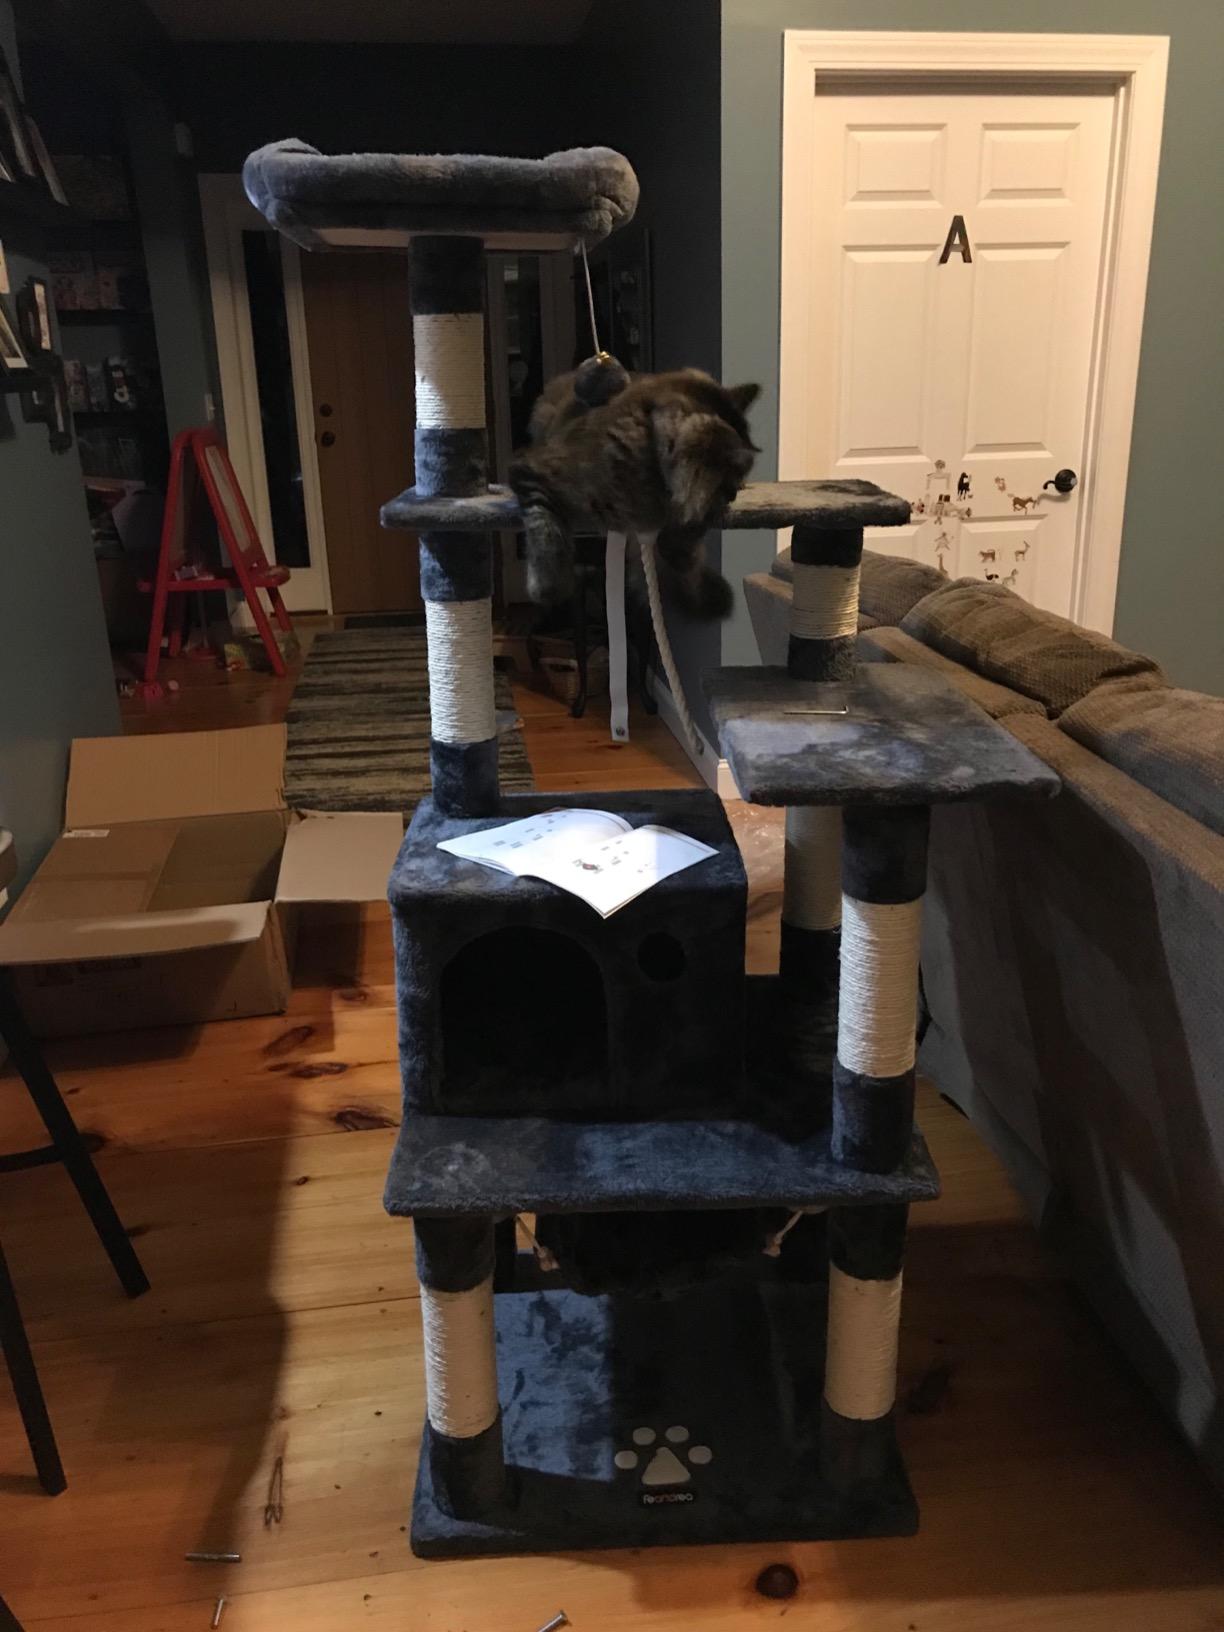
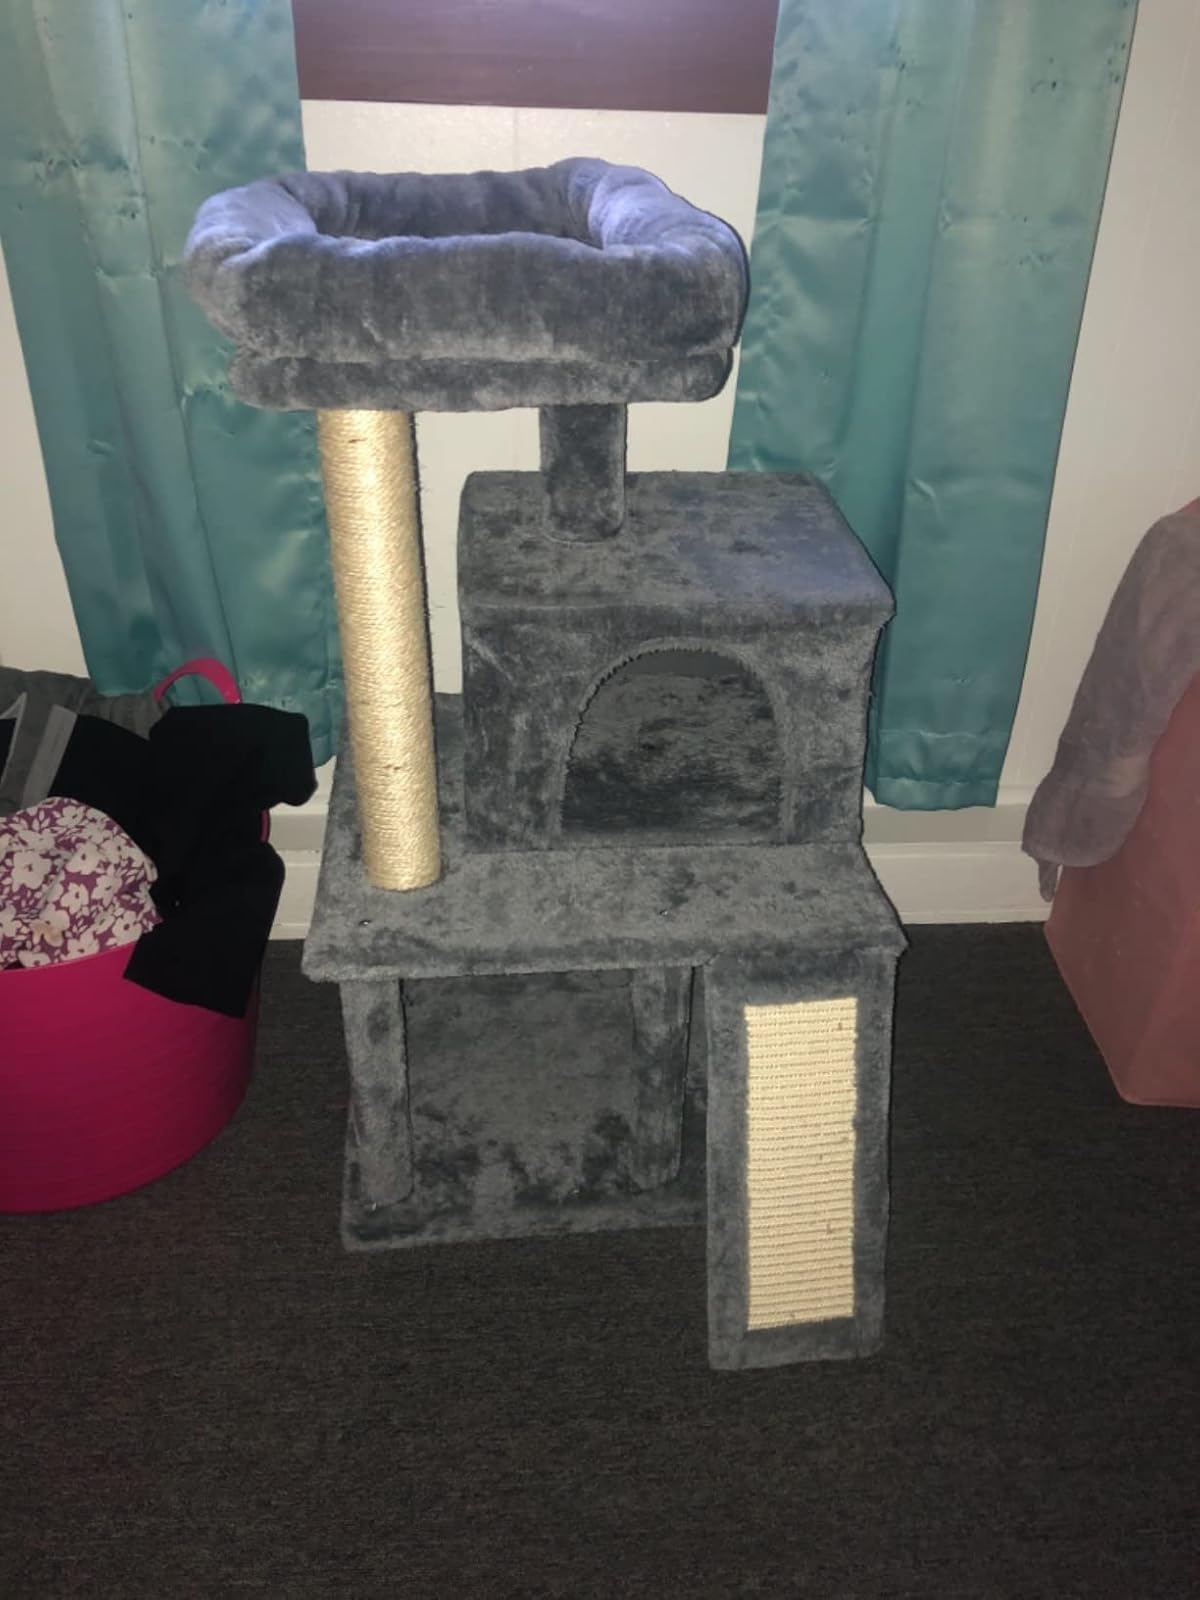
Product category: items_cat tree
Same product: no